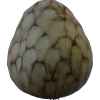
Label: cherimoya